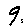
Label: 9